2015 Mina stampede

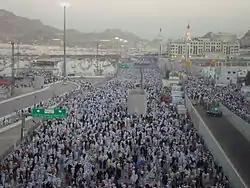
The way to Jamaraat Bridge (2011)

On 24 September 2015, a fatal crowd crush resulted in the death of more than 2,000 individuals, many of whom were suffocated or crushed, during the annual Hajj pilgrimage in Mina, Mecca, Saudi Arabia, making it the deadliest Hajj disaster in history. Estimates of the number of dead vary: the Associated Press reported dead, while Agence France-Presse reported killed. Based on the total of the individual national reports cited in the table below (nationalities of victims), at least lives were claimed. The government of Saudi Arabia officially reported two days after the event that there had been 769 deaths and 934 injured. These figures remained official at the time of the next year's Hajj and were never updated. The largest number of victims were from Iran, followed by Mali and Nigeria.